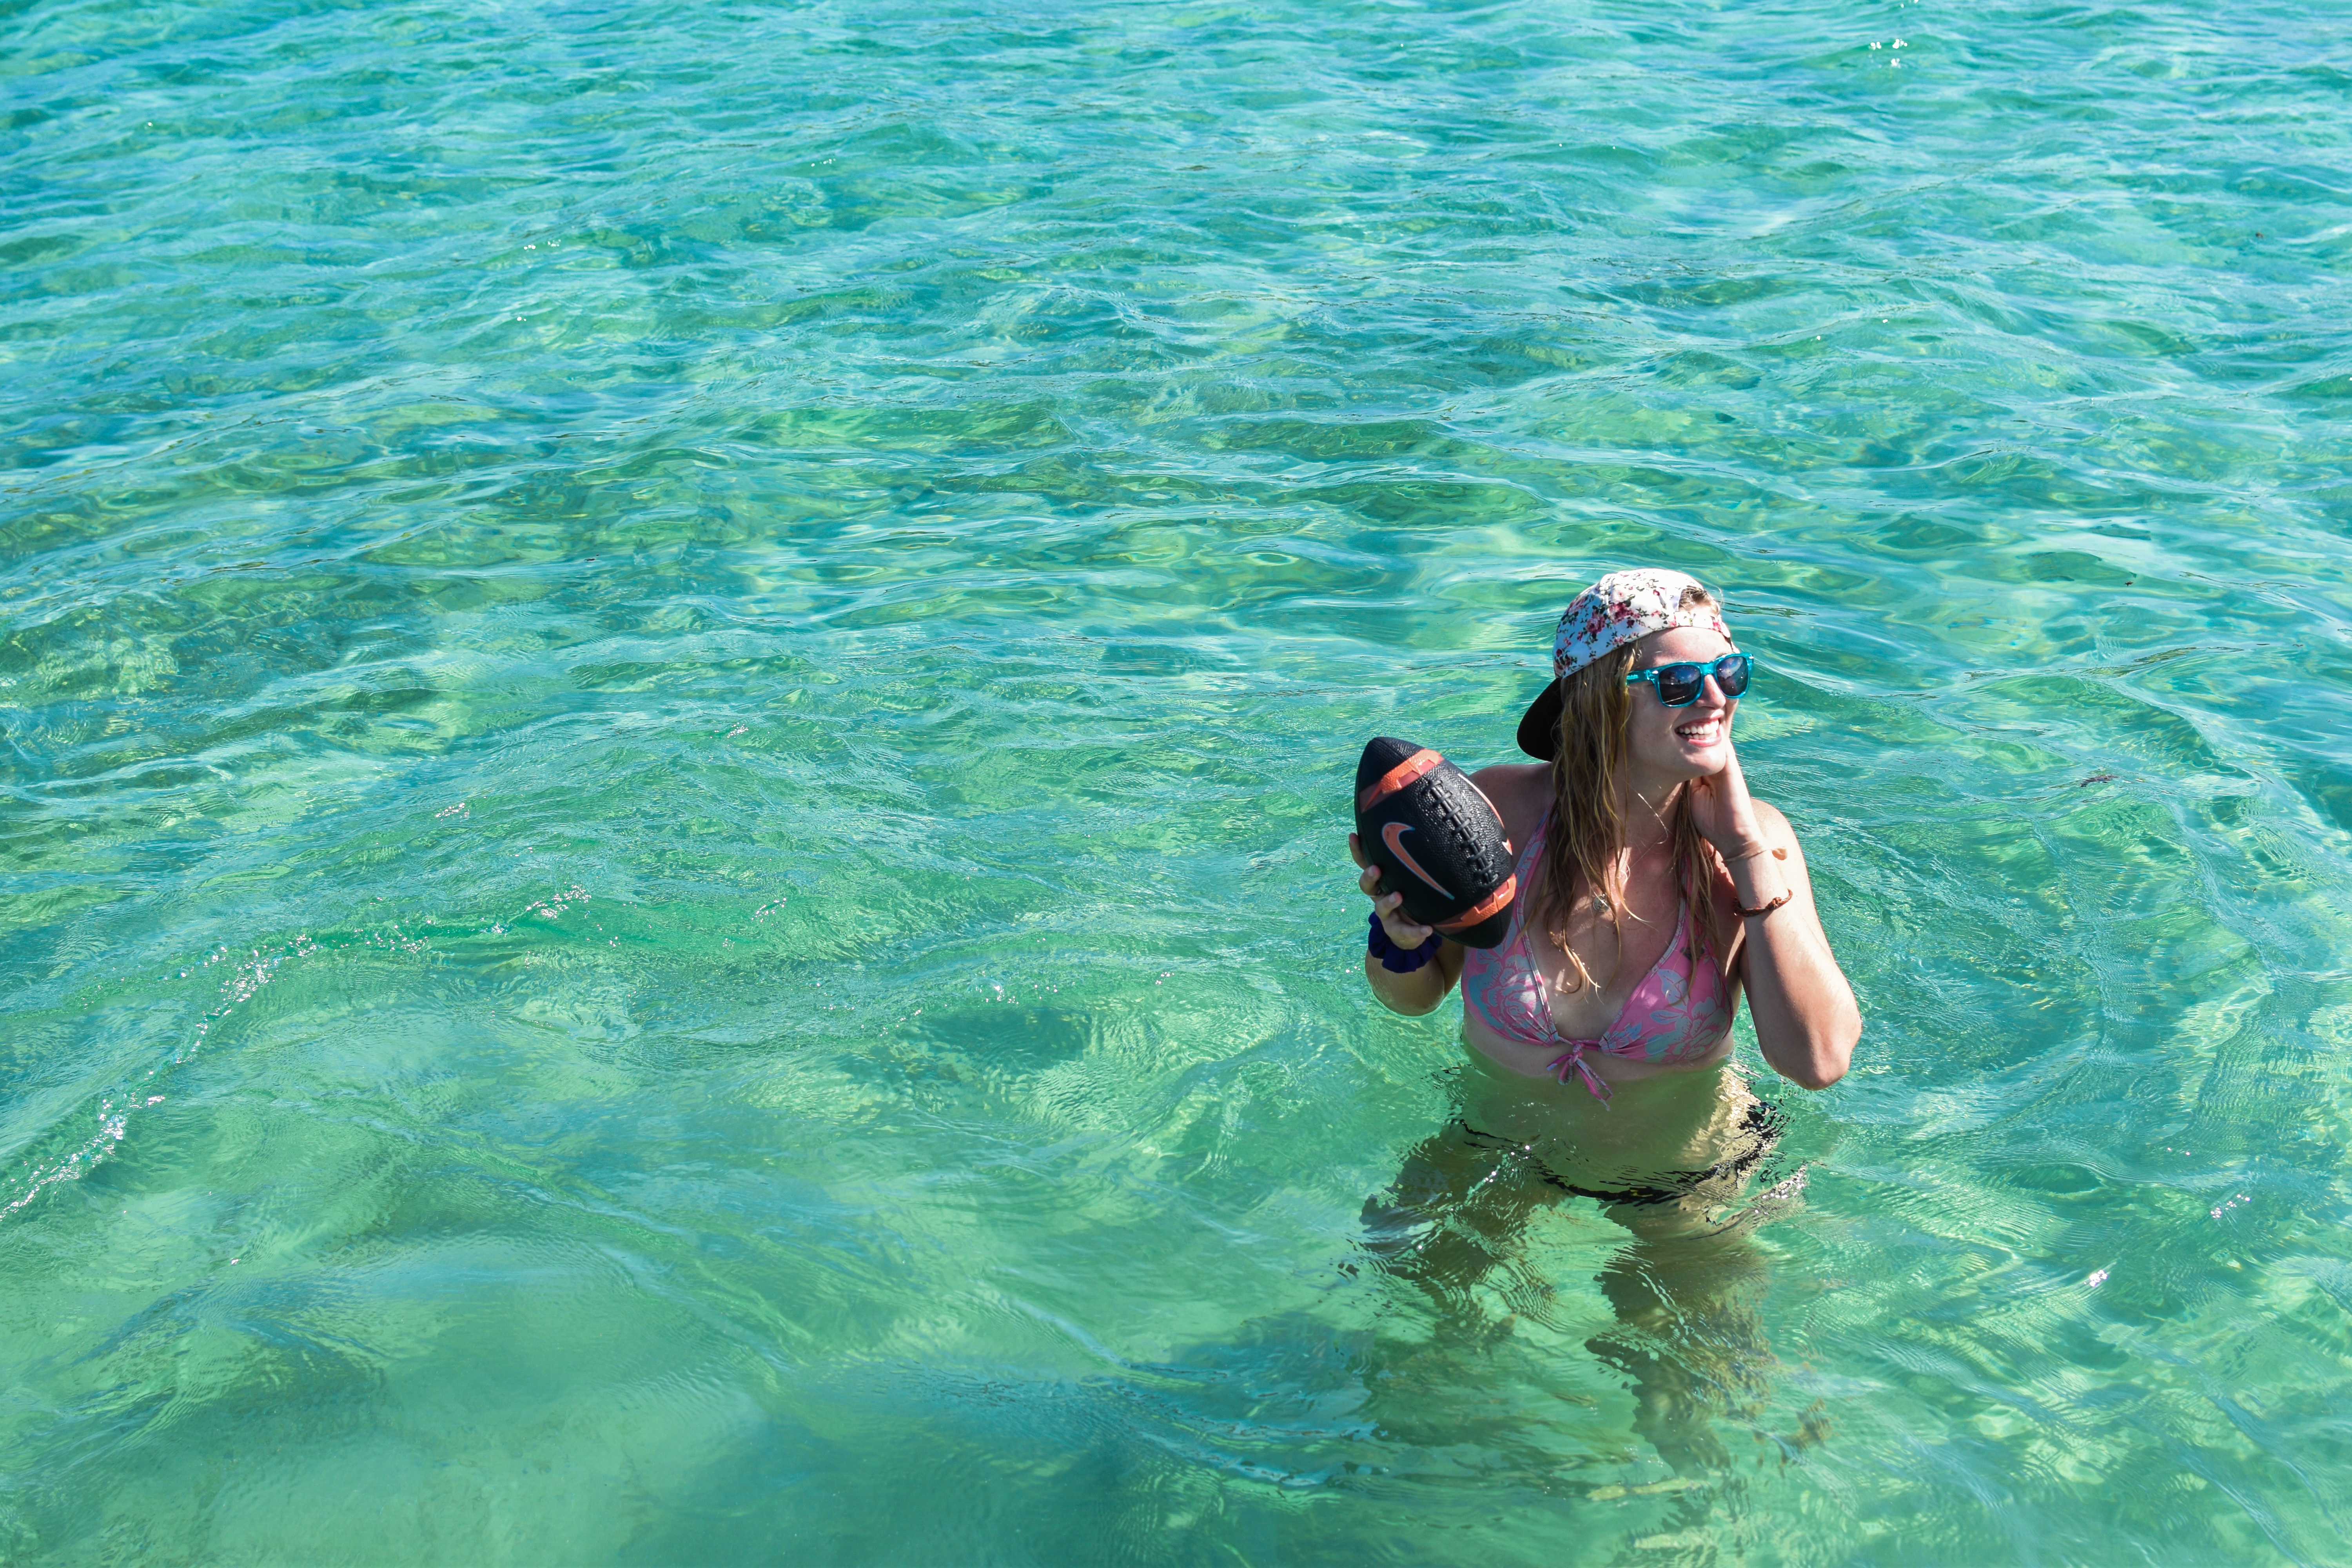
sea, ocean, woman, vacation, recreation, diving, underwater, swimming, happy, sports, snorkeling, water sport, outdoor recreation, marine biology